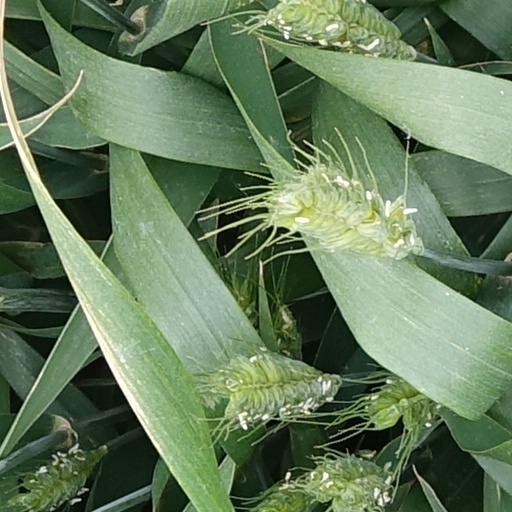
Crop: wheat